Schweizer Aircraft

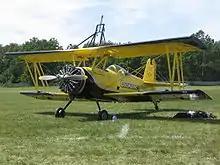
Schweizer Ag Cat

Schweizer produced the Grumman G-164 Ag Cat, a single-engine biplane agricultural aircraft originally developed by Grumman in the 1950s. Under the contract with Grumman the airplane was built almost continuously between 1957 and 1981. During this period of time Schweizer built 2,455 of the airplanes.